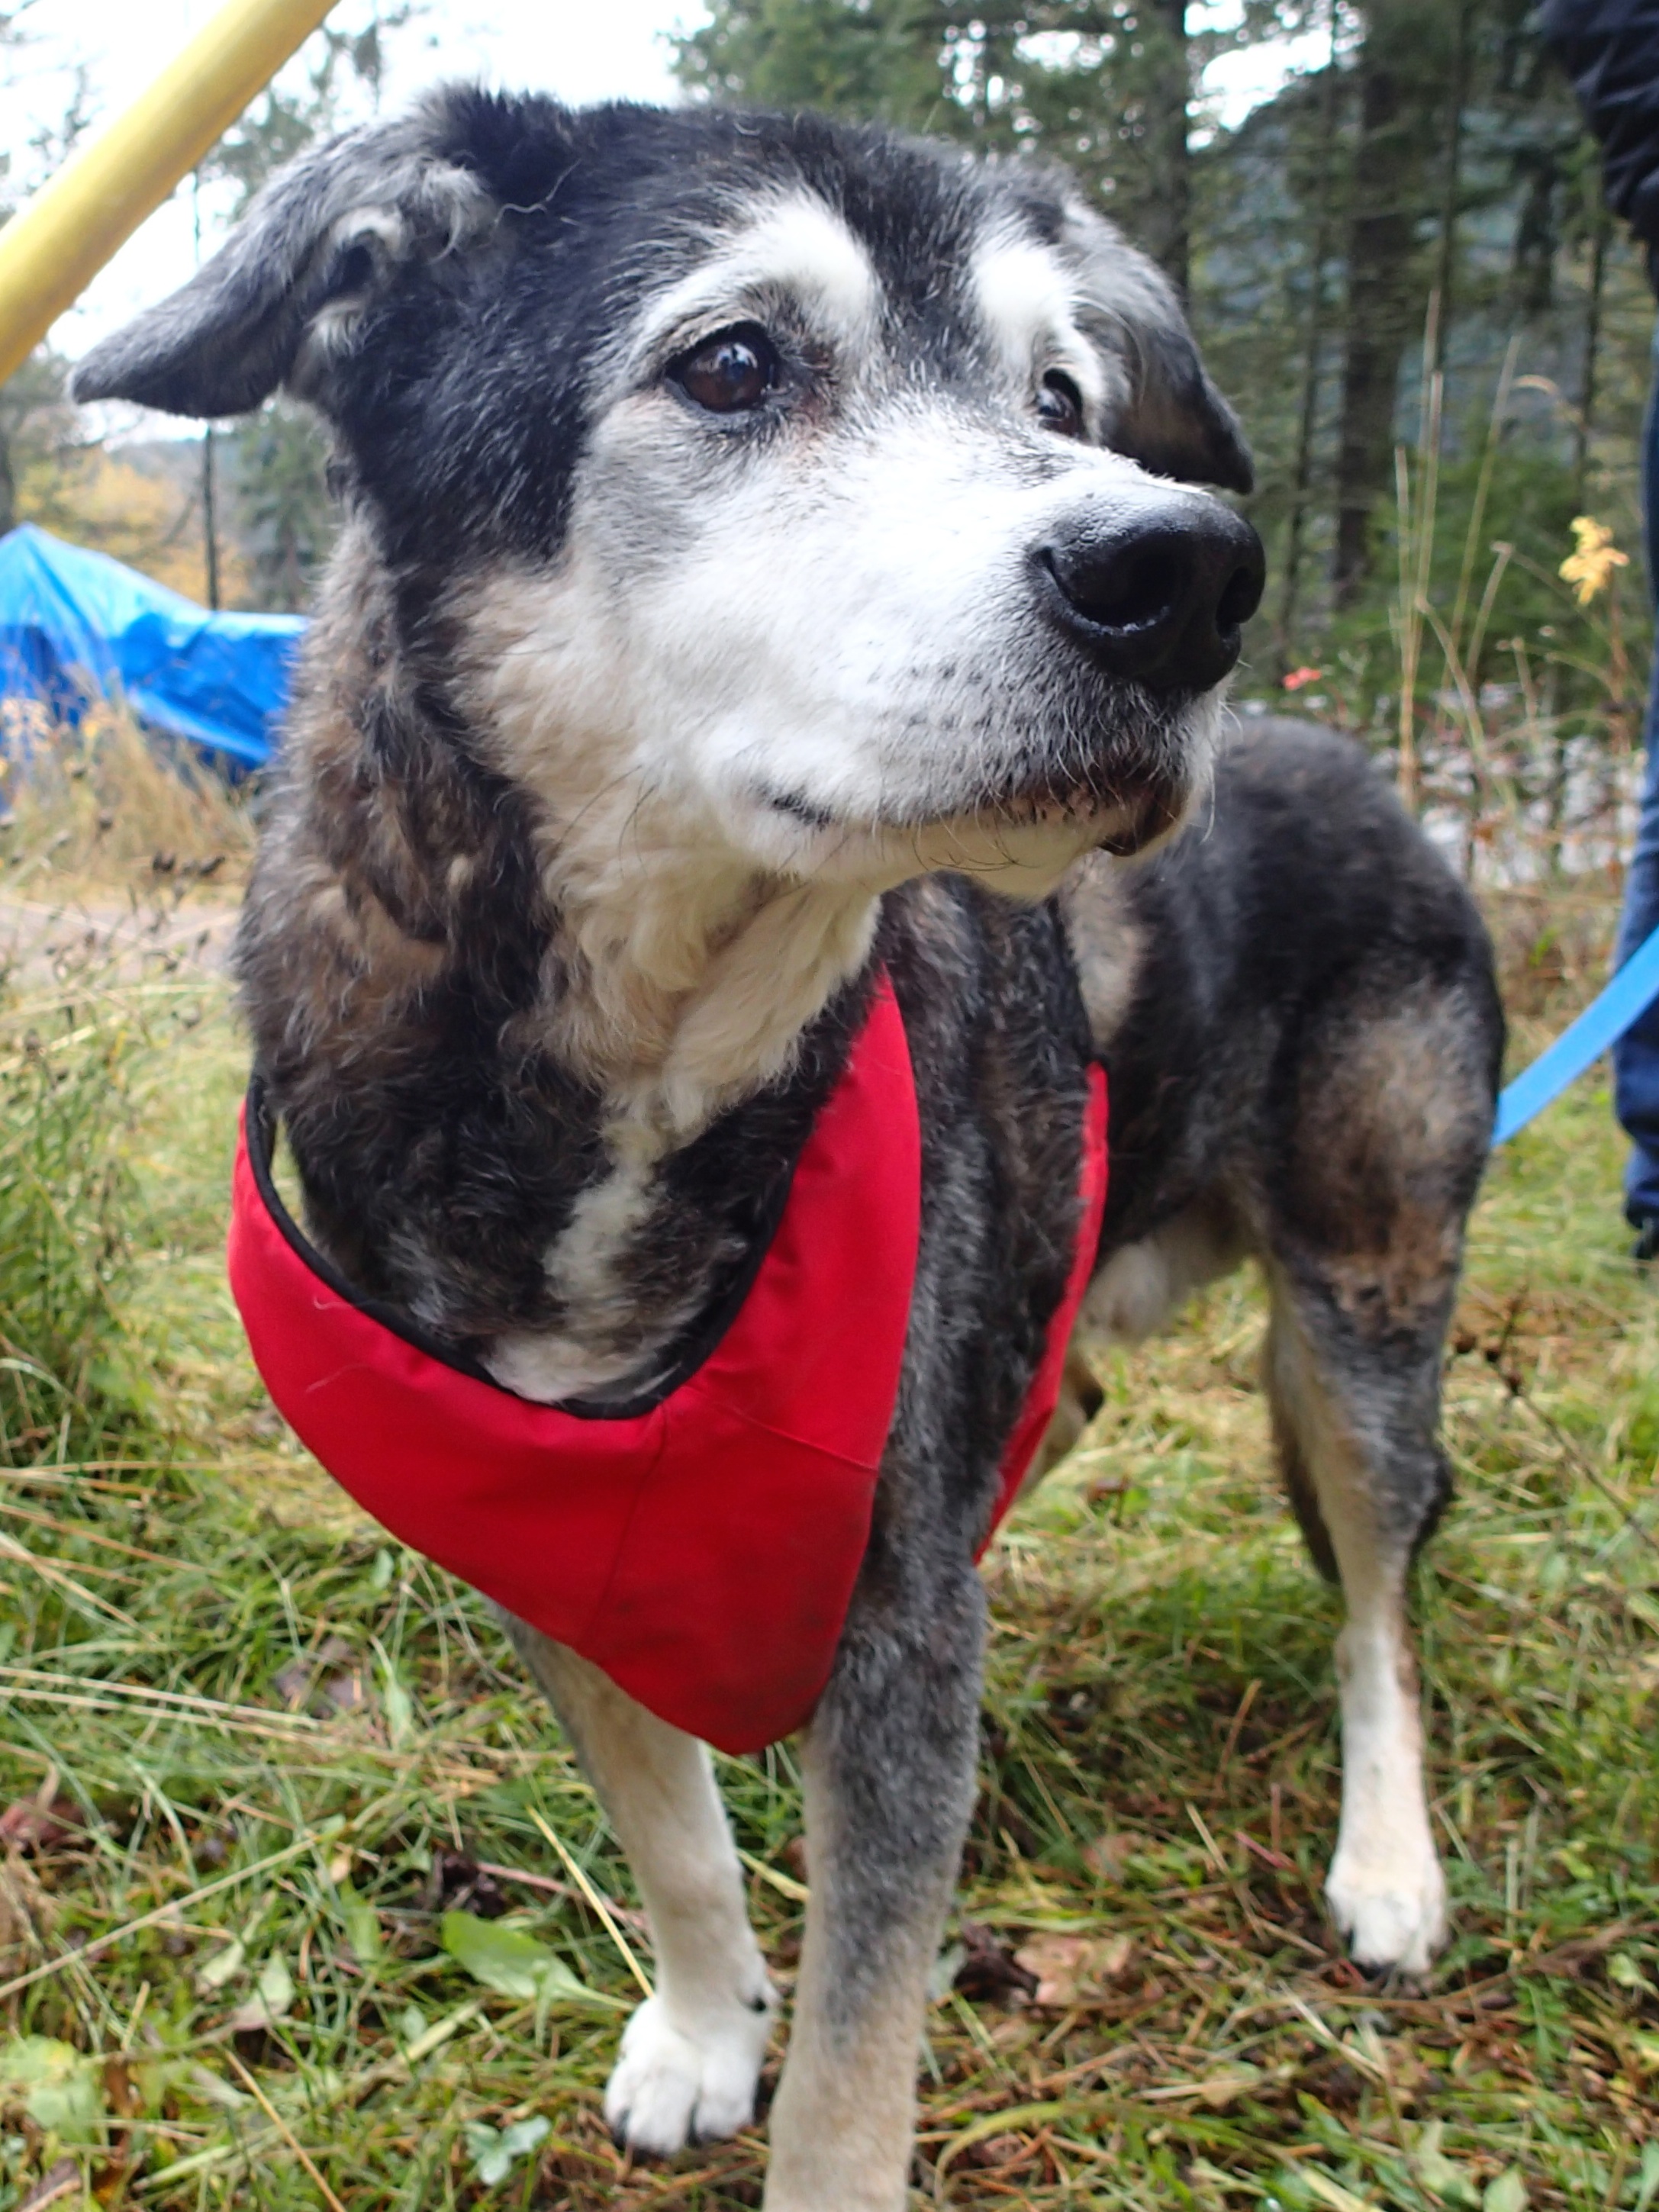
dog, mammal, vertebrate, dog breed, street dog, dog like mammal, dog breed group, dog crossbreeds